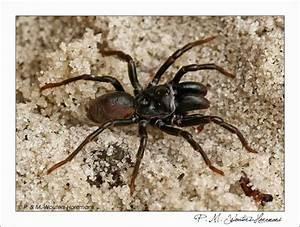
spider